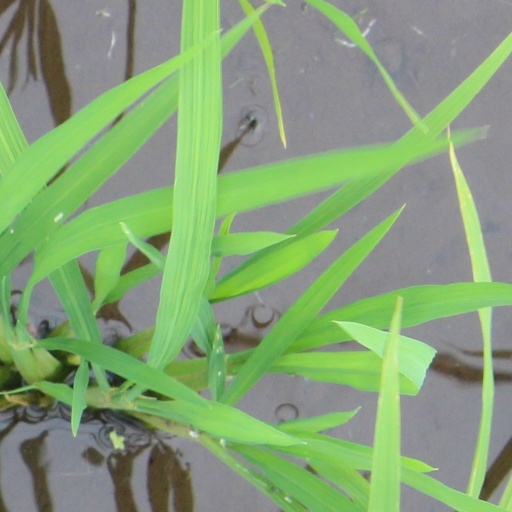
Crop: rice